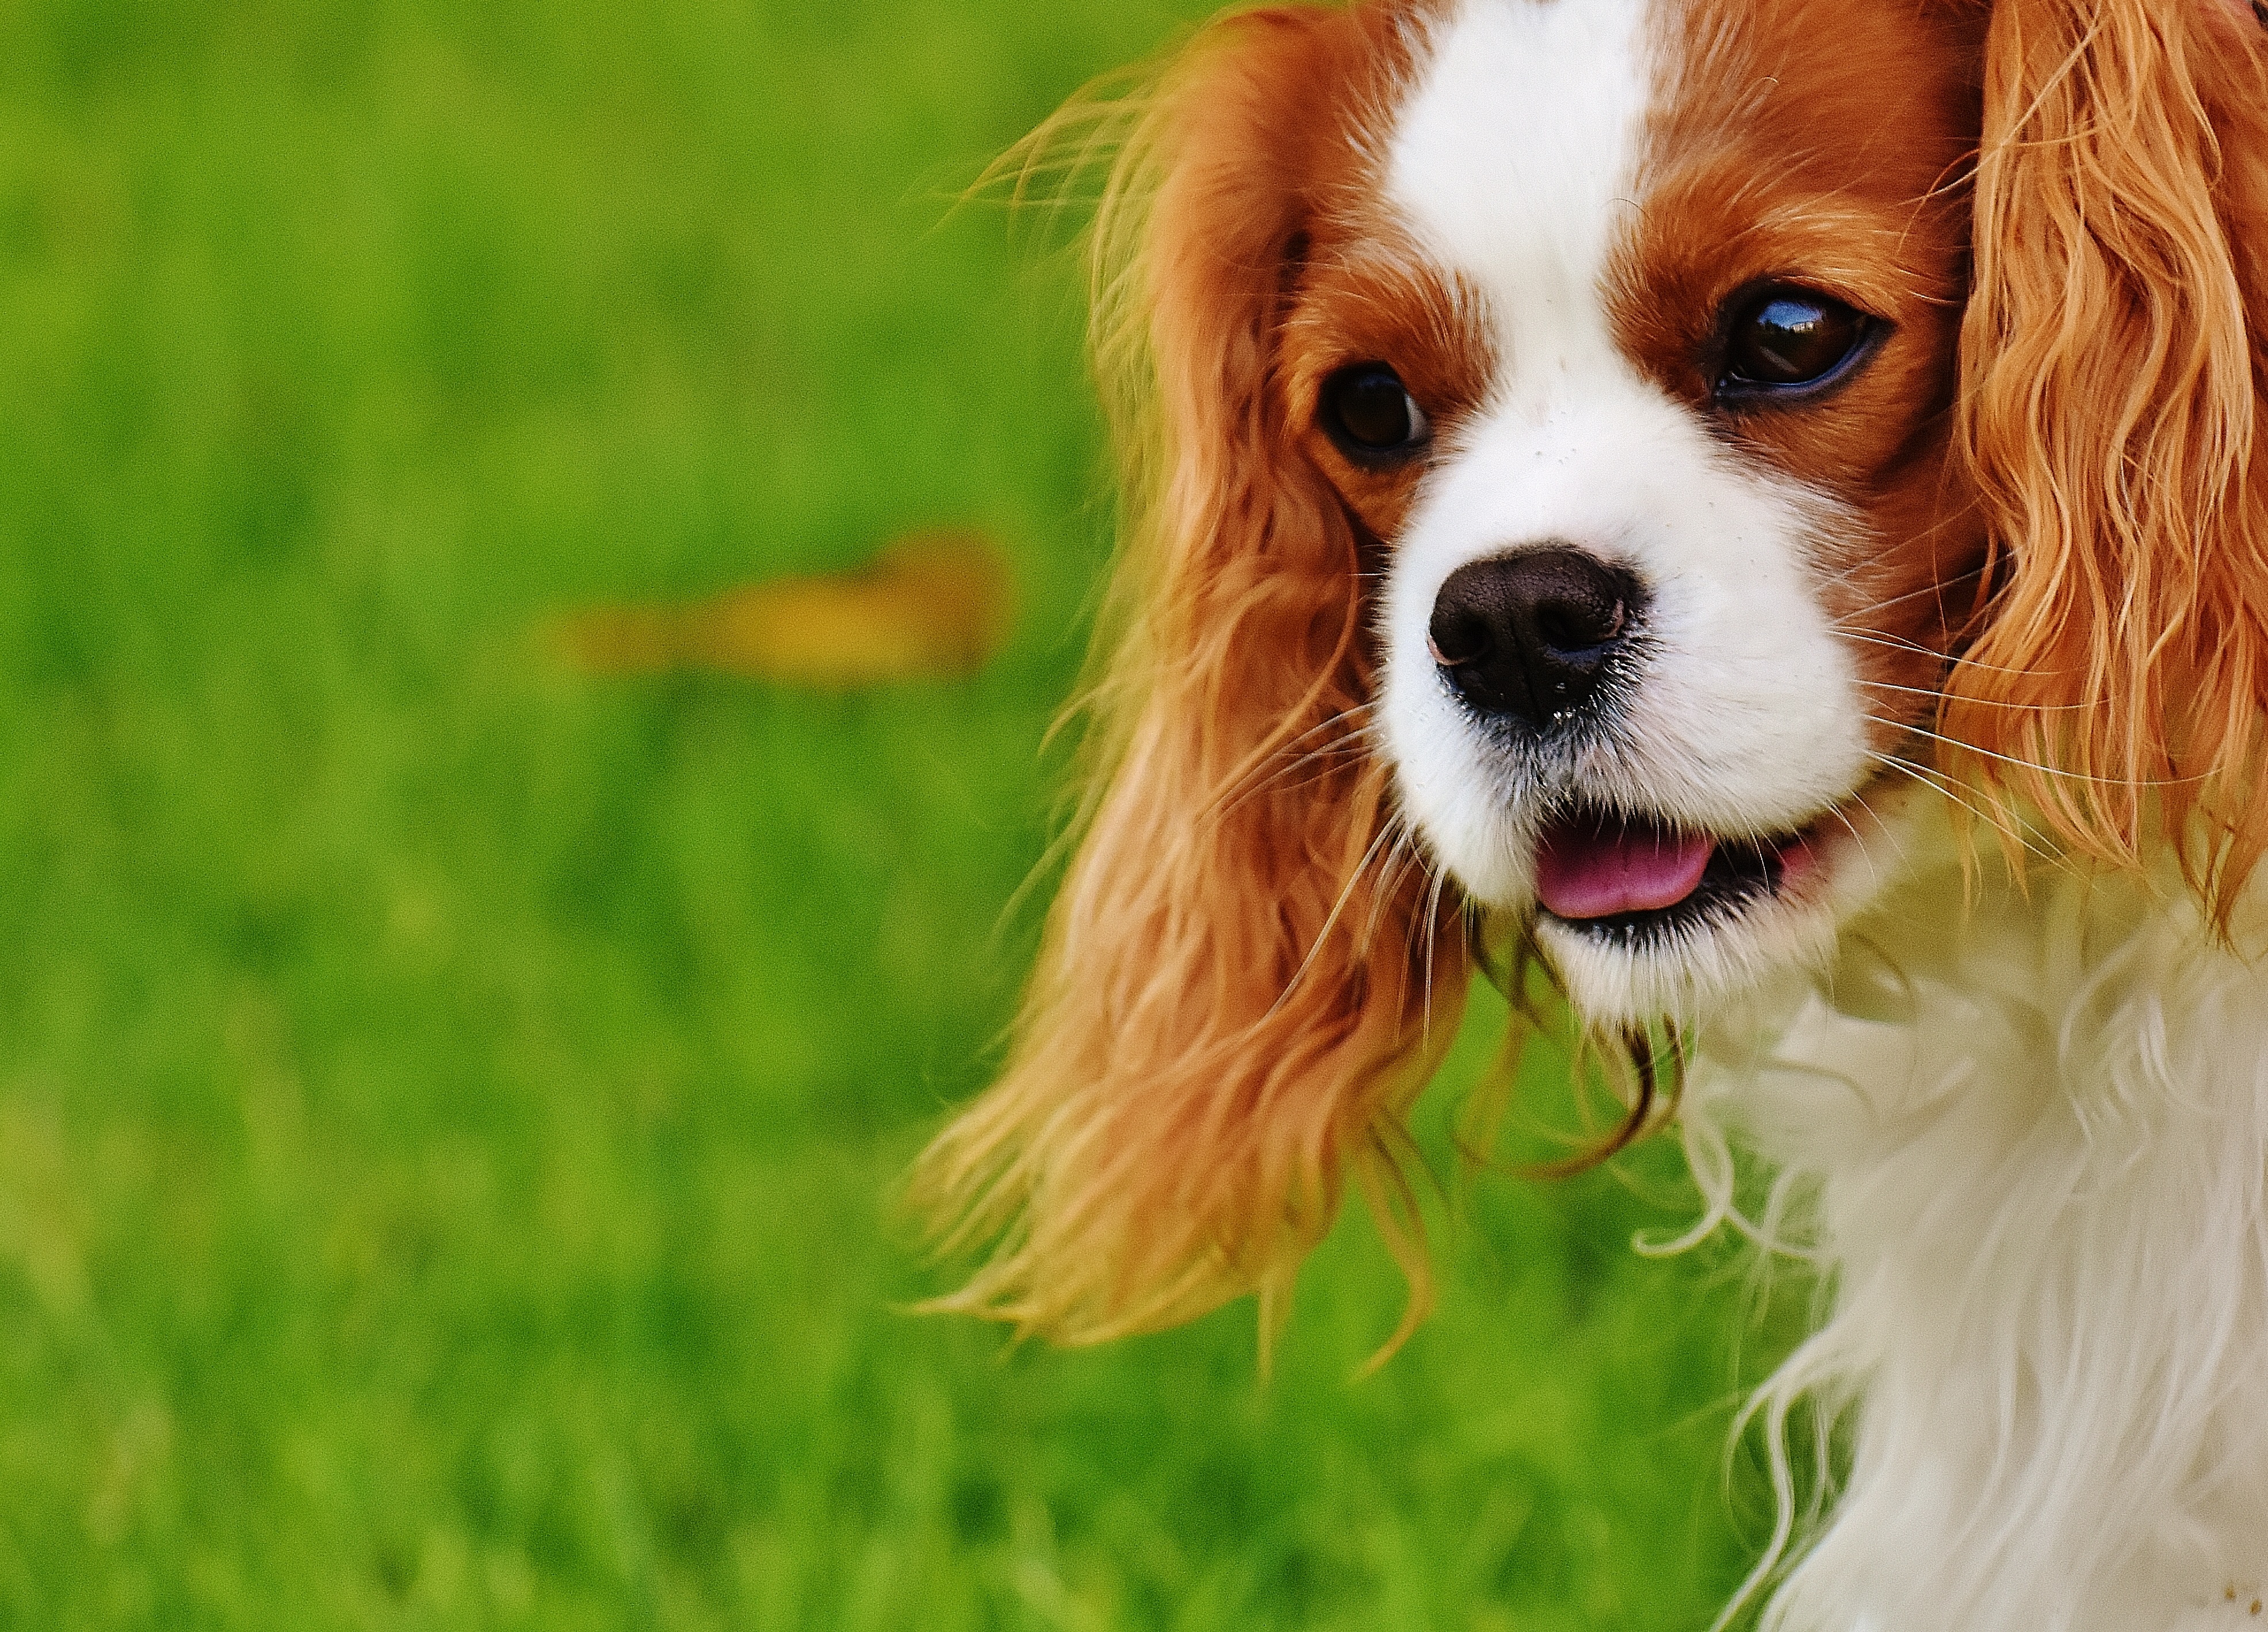
white, dog, animal, cute, pet, fur, brown, mammal, spaniel, vertebrate, funny, dog breed, cavalier king charles spaniel, king charles spaniel, dog like mammal, kooikerhondje, cavachon, phalene